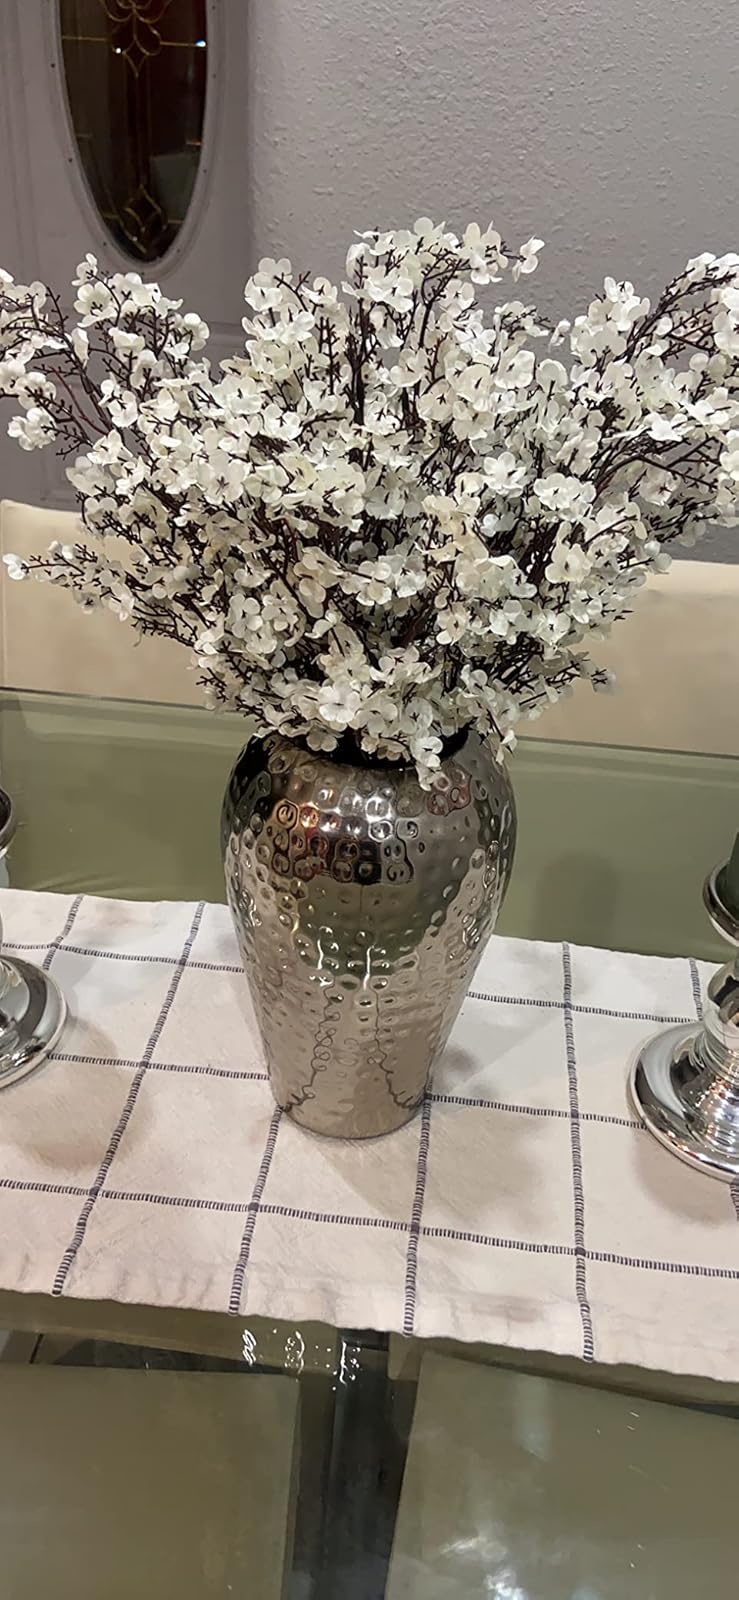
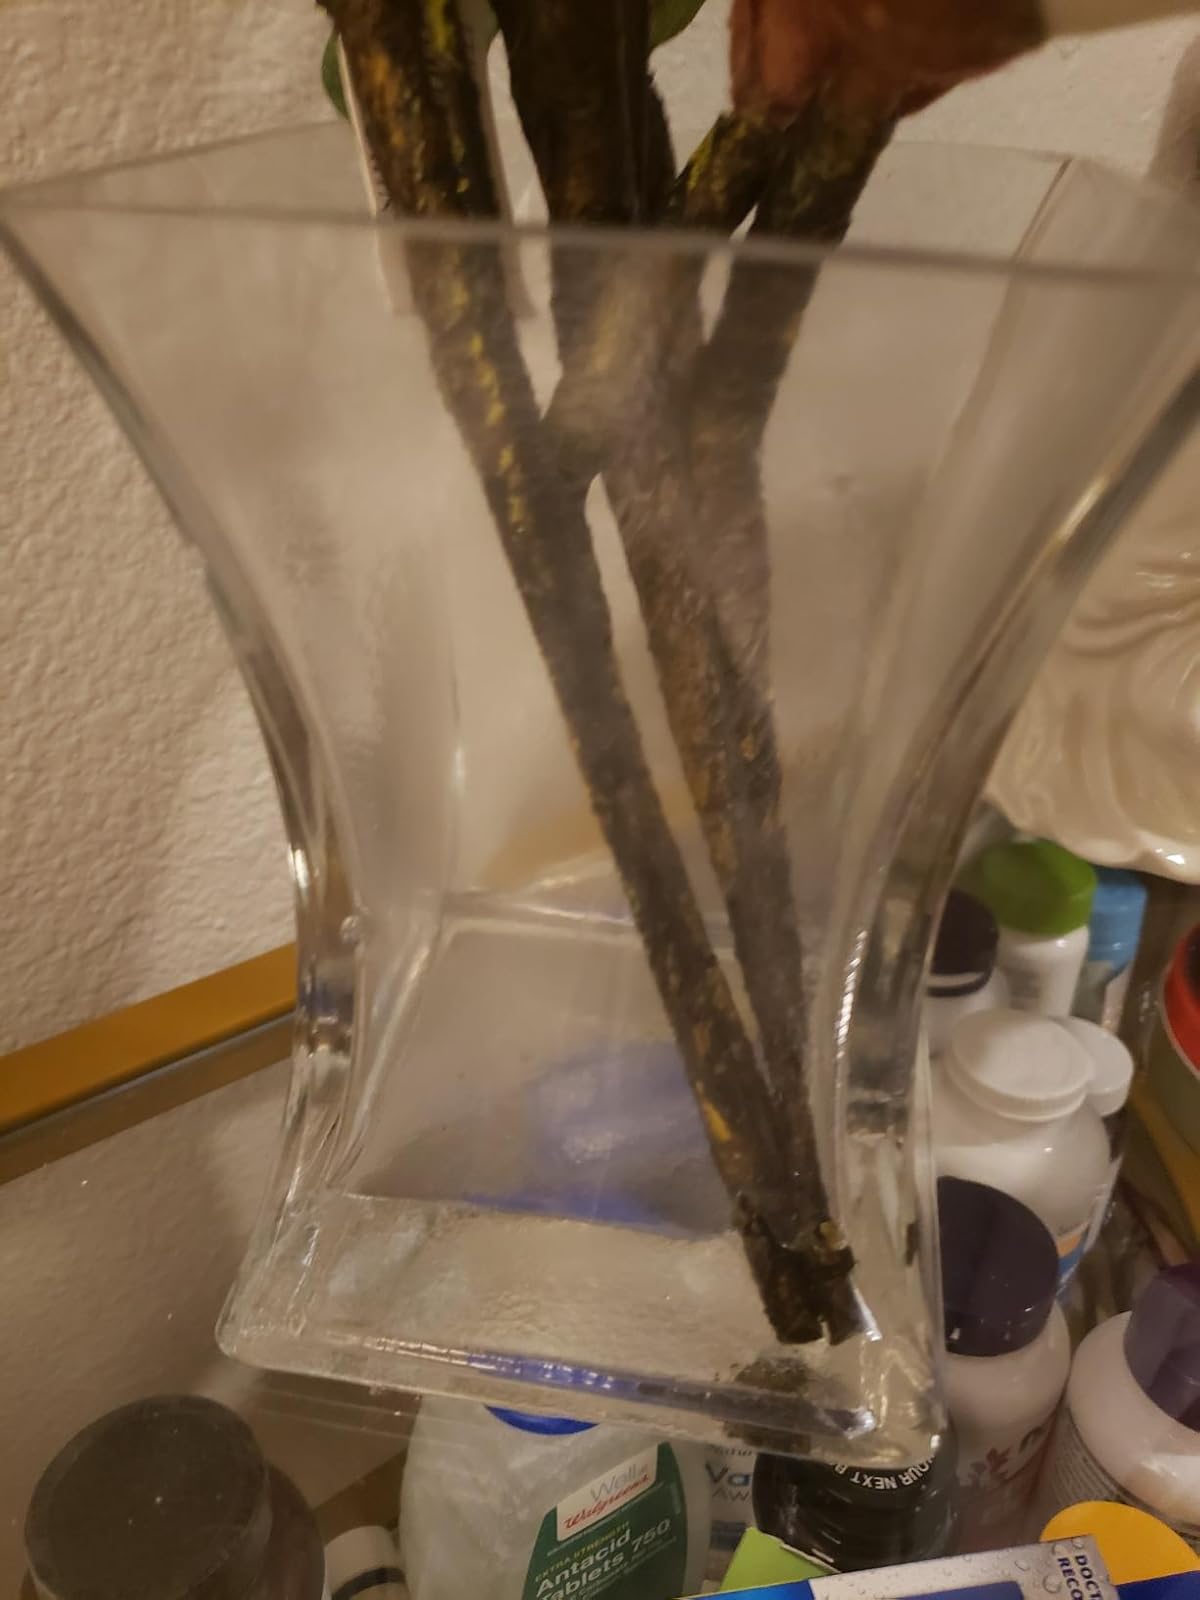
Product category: vase
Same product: no